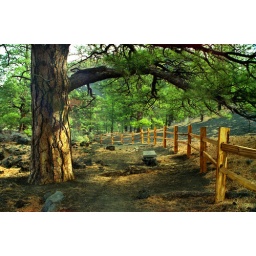
Evergreen forest reclaims the lava field at Sunset Crater in Northern Arizona